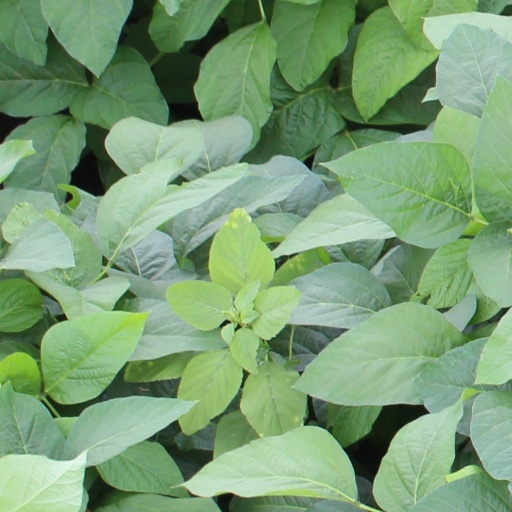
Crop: soybean